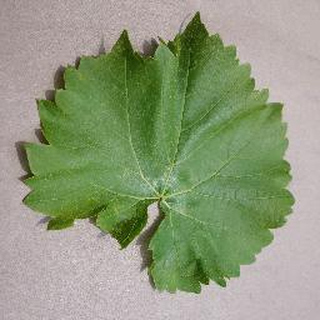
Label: healthy_grape